Dick Ponzi

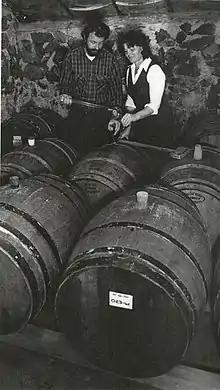
Dick and Nancy Ponzi check a sample from a wine barrel.

After several research trips to Burgundy, Ponzi moved his family to the Willamette Valley and purchased 20 acres of land southwest of Portland, Oregon, in 1969. He established Ponzi Vineyards in 1970 with his wife, Nancy. At the time, there were just four other wineries in the state. The location was close to Portland, an important factor as they expected the city to be their main market. In 1974, they produced their first vintage of 100 cases of Pinot noir and quickly became known as innovators in enology and viticulture, fabricating their own machinery (such as a destemmer that knocked grapes off of the clusters without crushing them) and developing new winemaking techniques. Much of the machinery and techniques were adopted by other wineries and are still commonly used.